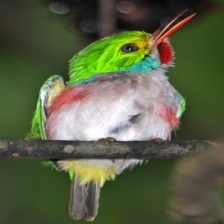
Species: CUBAN TODY
Scientific name: TODUS MULTICOLOR